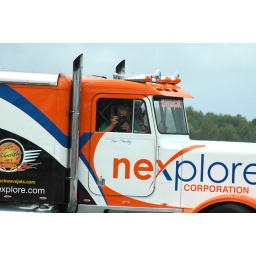
If the person in the truck reads this - I'm the guy wearing the jungle hat.